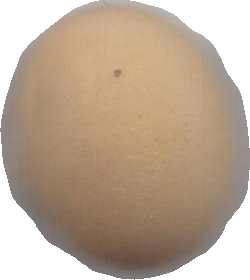
Variety: Grobogan